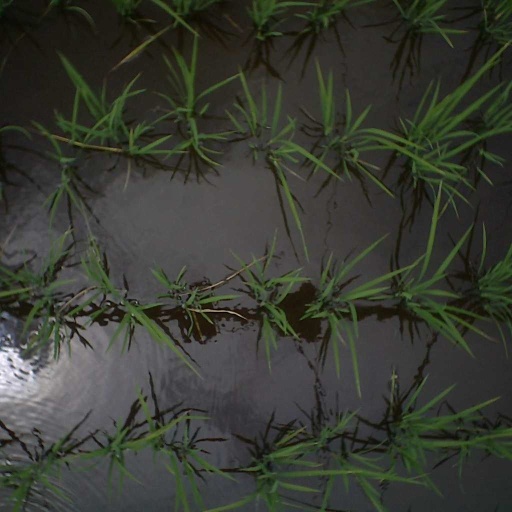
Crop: rice